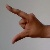
The image shows a hand gesture representing the letter 'Z' in Indian Sign Language.